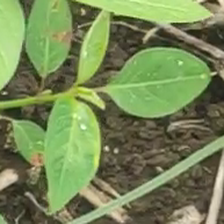
Weed species: Moti_dudhi(Euphorbia_geneculata_L)